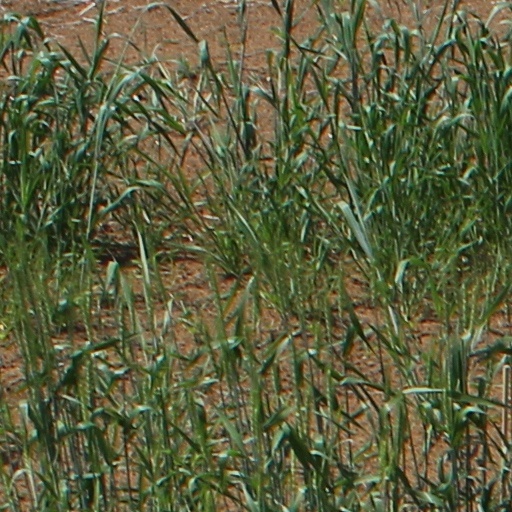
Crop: wheat